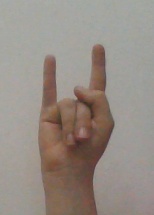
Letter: la